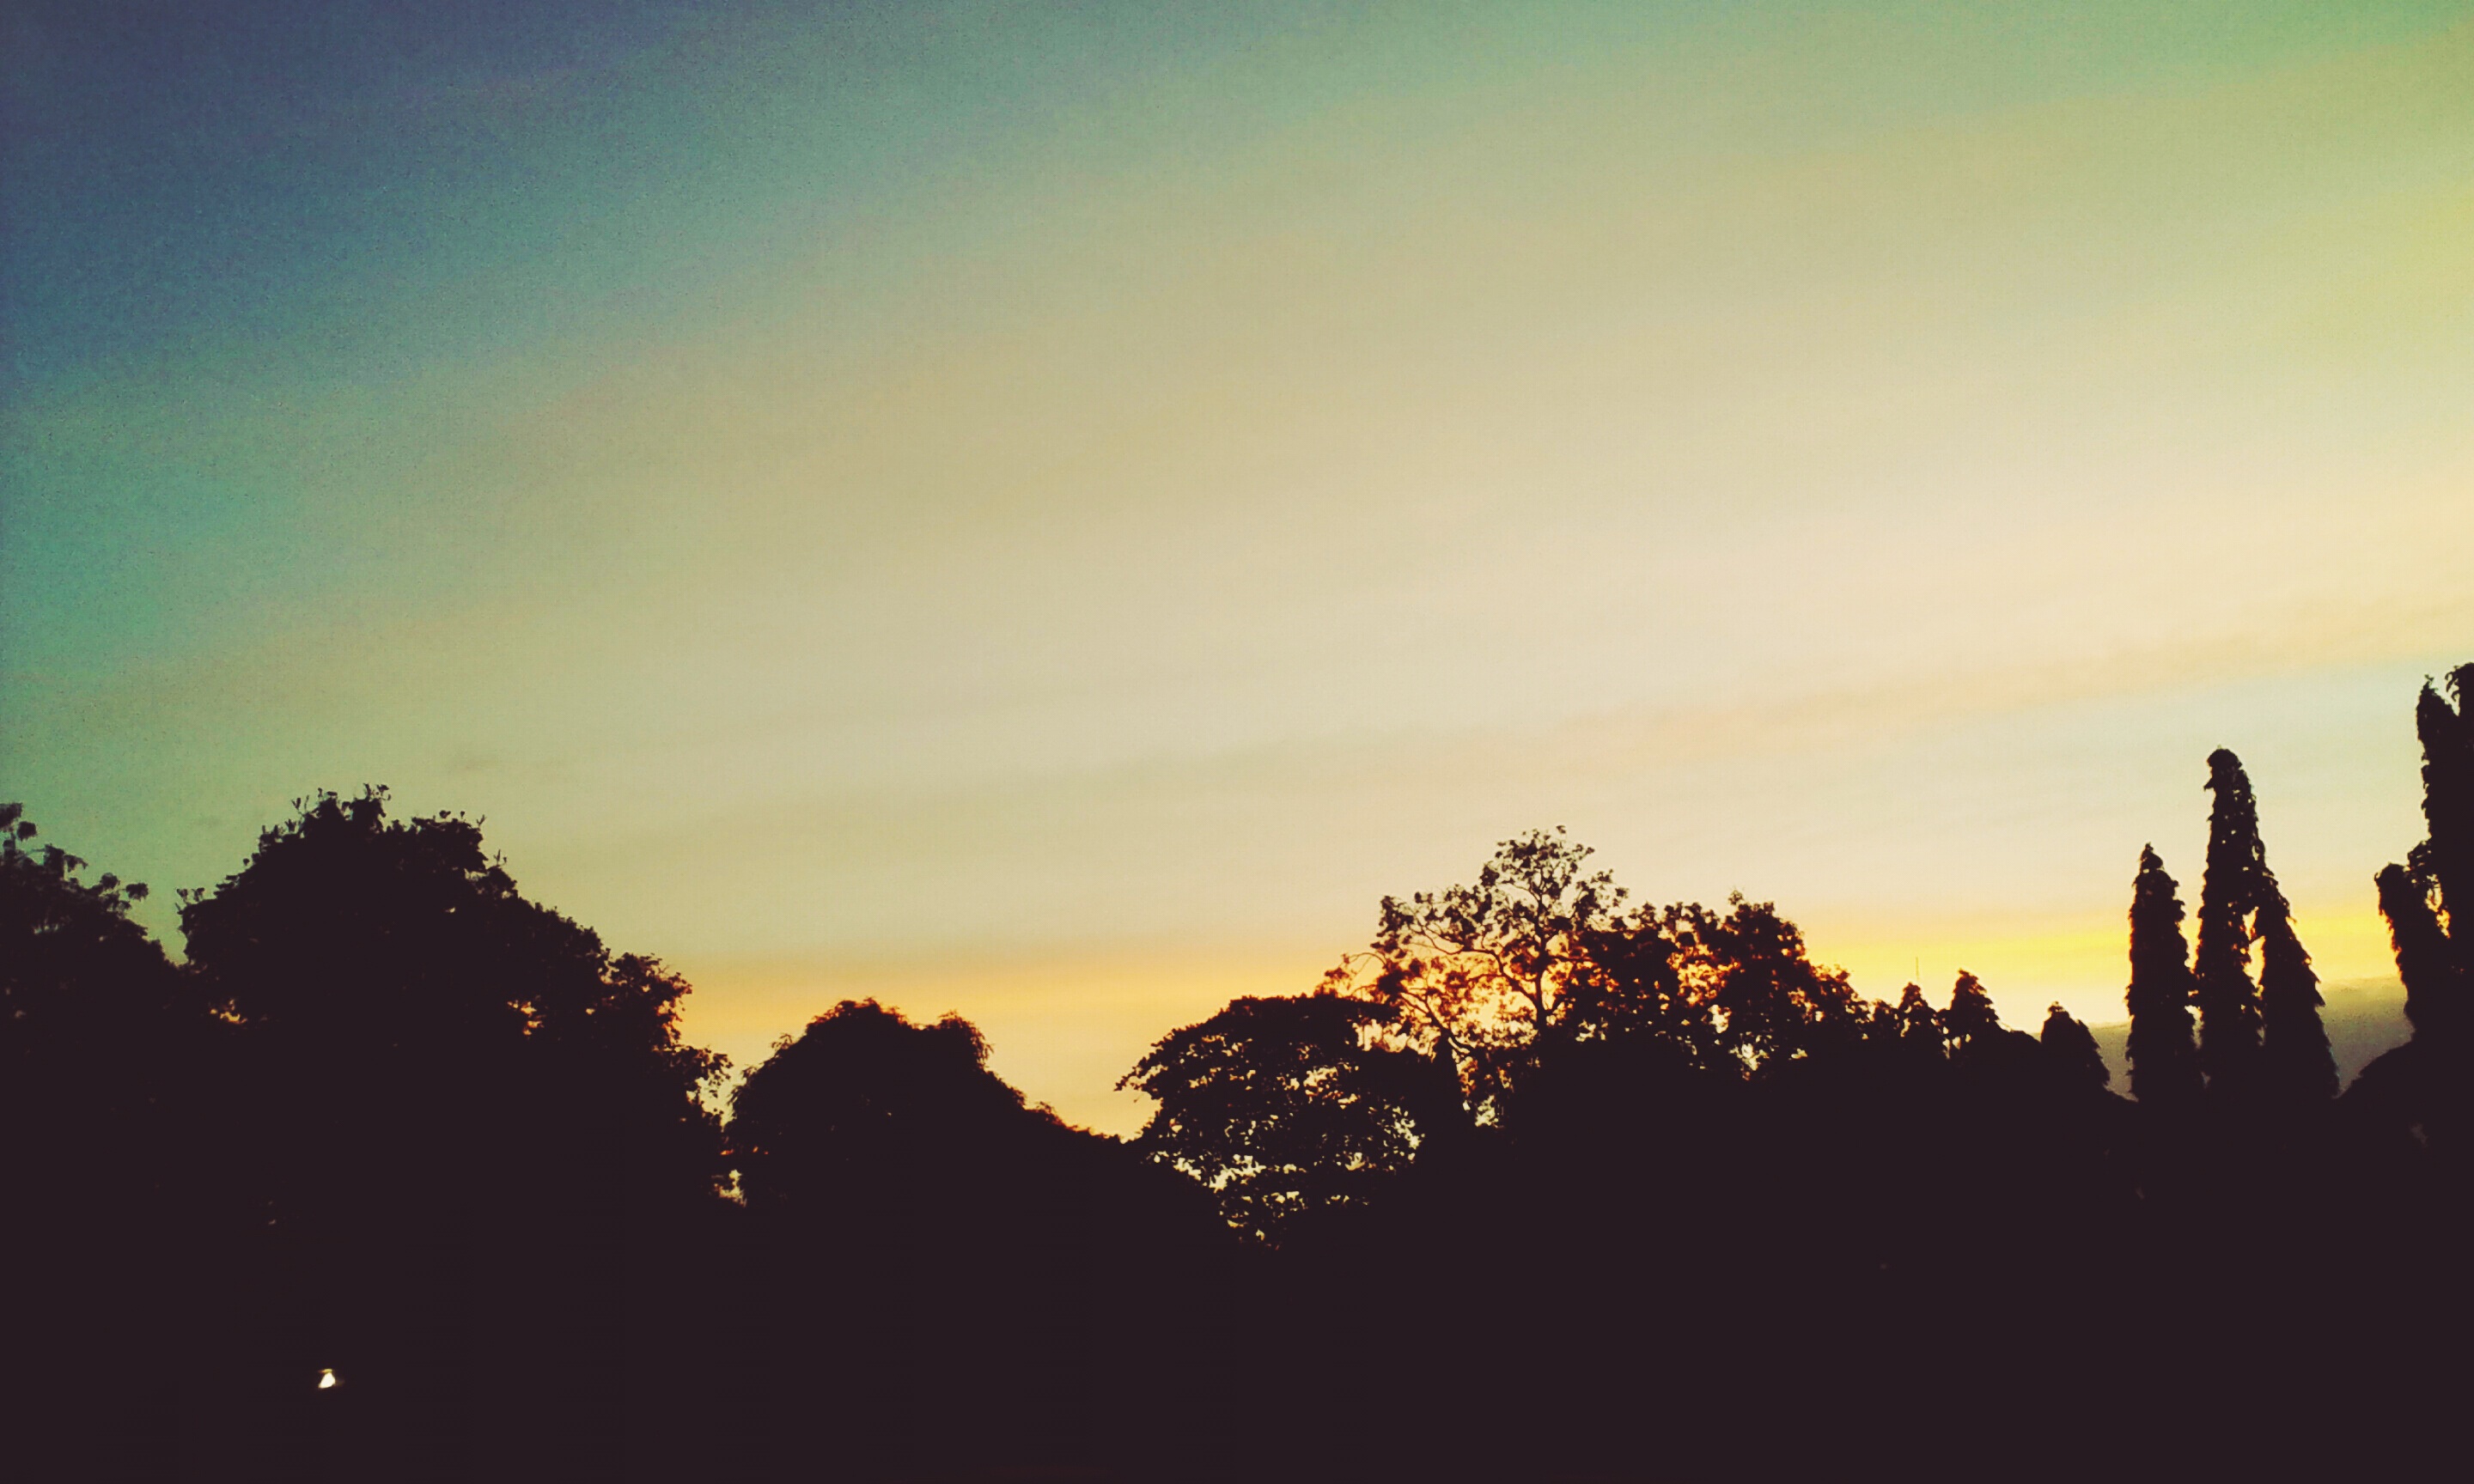
tree, nature, horizon, silhouette, cloud, sky, sun, sunrise, sunset, sunlight, morning, hill, dawn, atmosphere, dusk, evening, afterglow, atmospheric phenomenon, atmosphere of earth